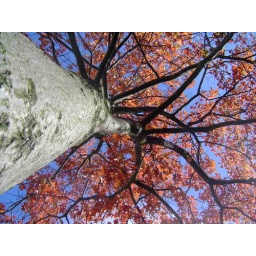
A red tree in Manchester